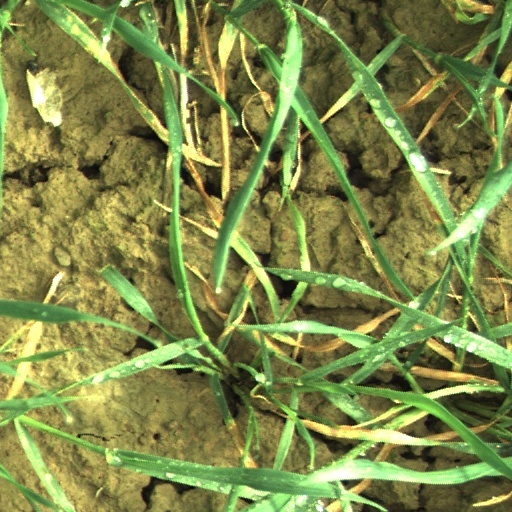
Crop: wheat